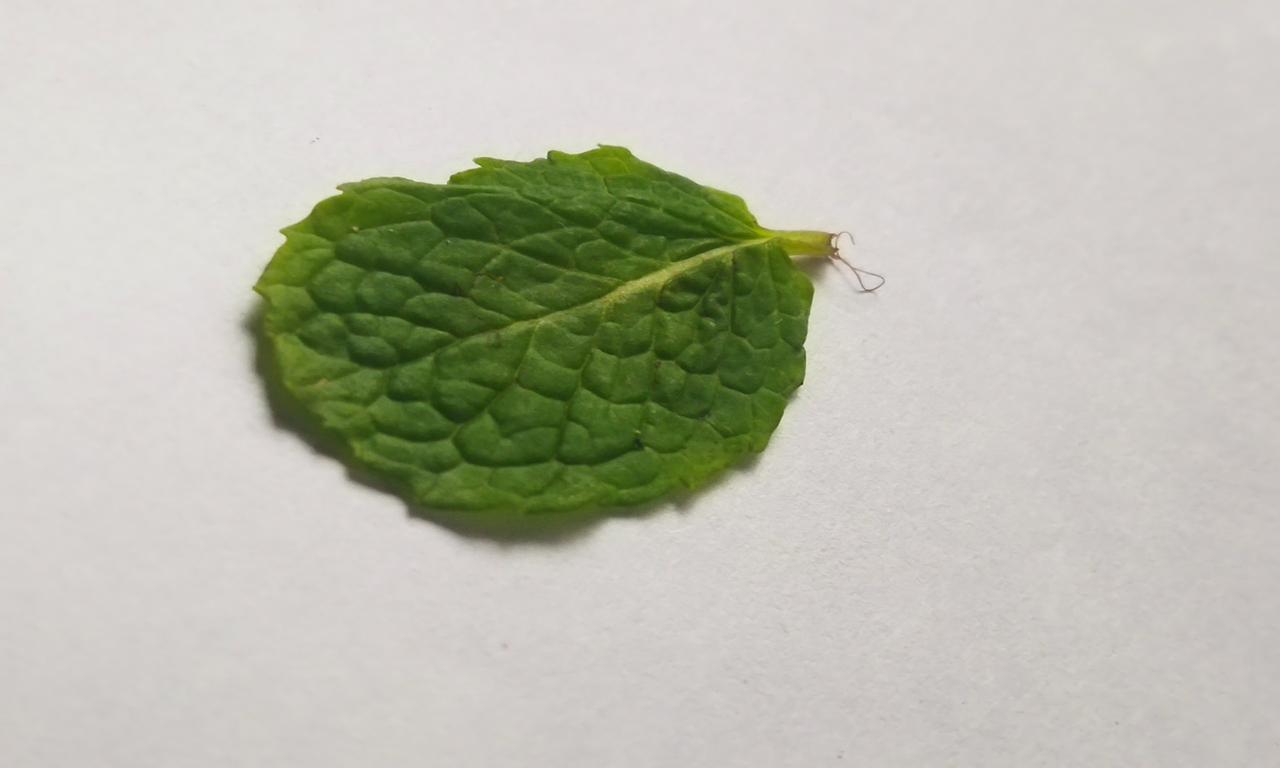
Label: Fresh